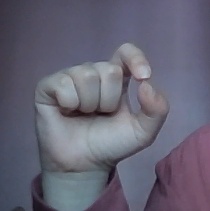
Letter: fa